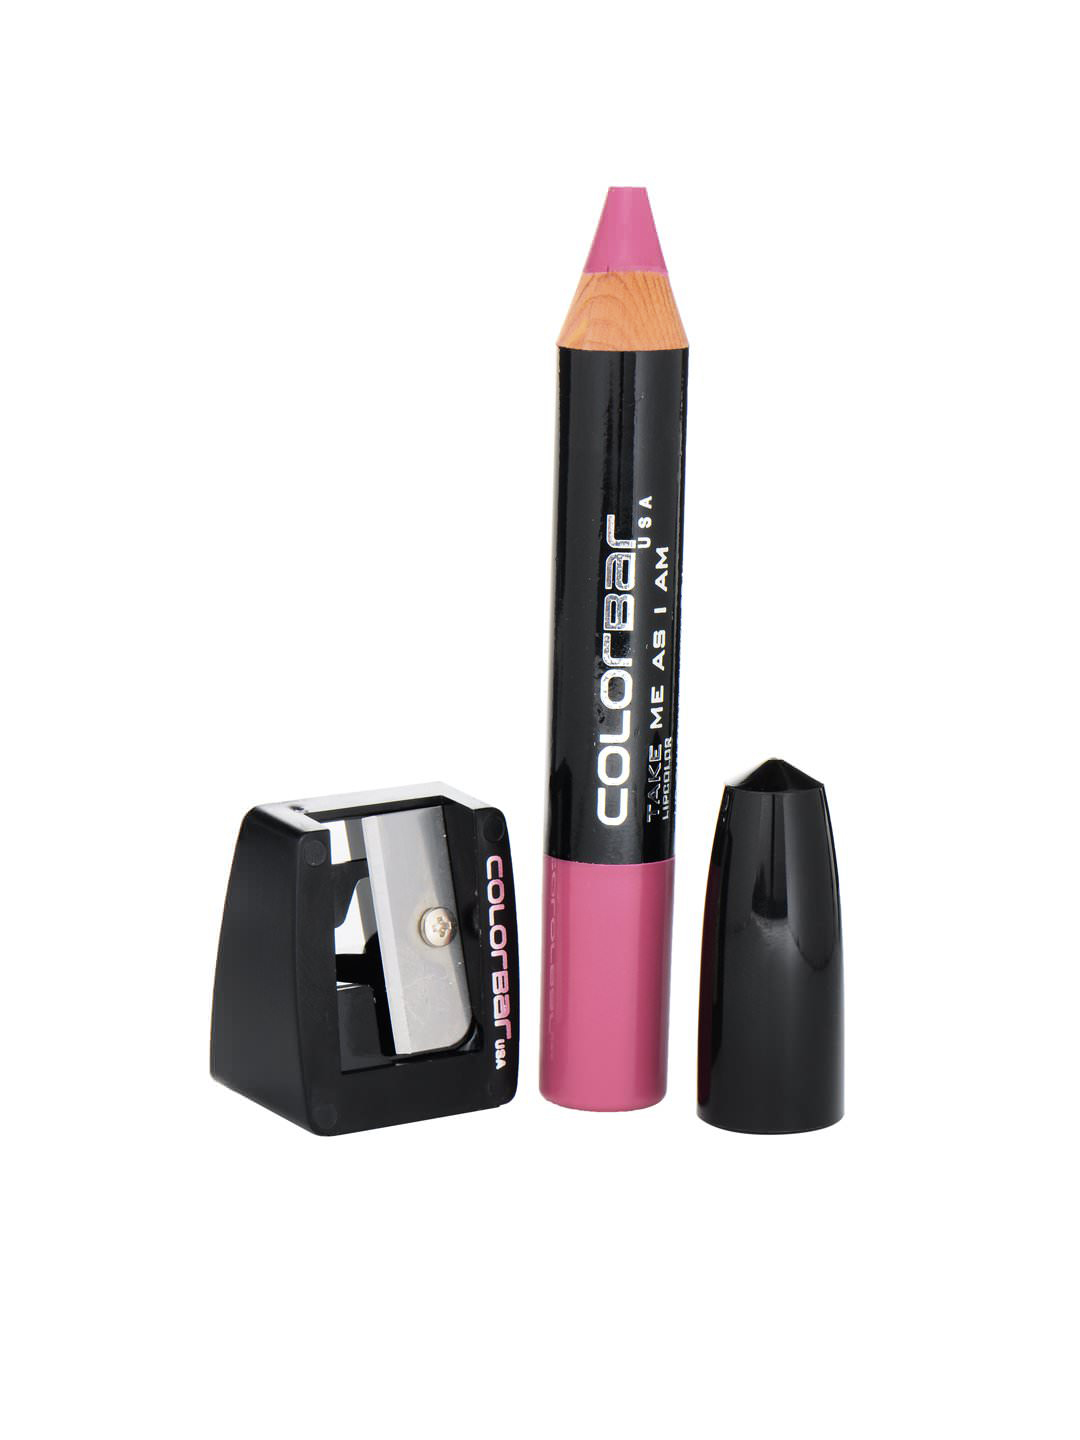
Colorbar Take Me As I Am Smacking Cherry Lipcolor With Sharpener 004
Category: Personal Care / Lips / Lipstick
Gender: Women
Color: Pink
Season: Spring 2017
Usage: Casual